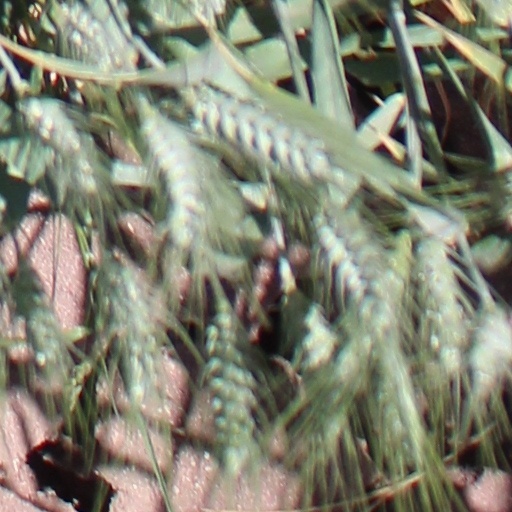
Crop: wheat